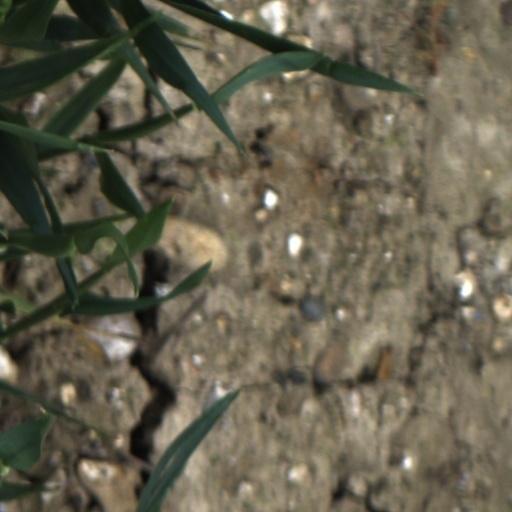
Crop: wheat